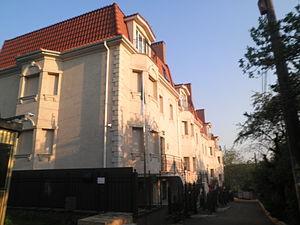
Voici la liste des représentations diplomatiques de l'Algérie à l'étranger :
Les relations entre l'Algérie et l'Ukraine se réfèrent aux relations bilatérales entre les deux pays, l'Algérie et l'Ukraine. L'Ukraine a une ambassade à Alger, et l'Algérie a une ambassade à Kiev.